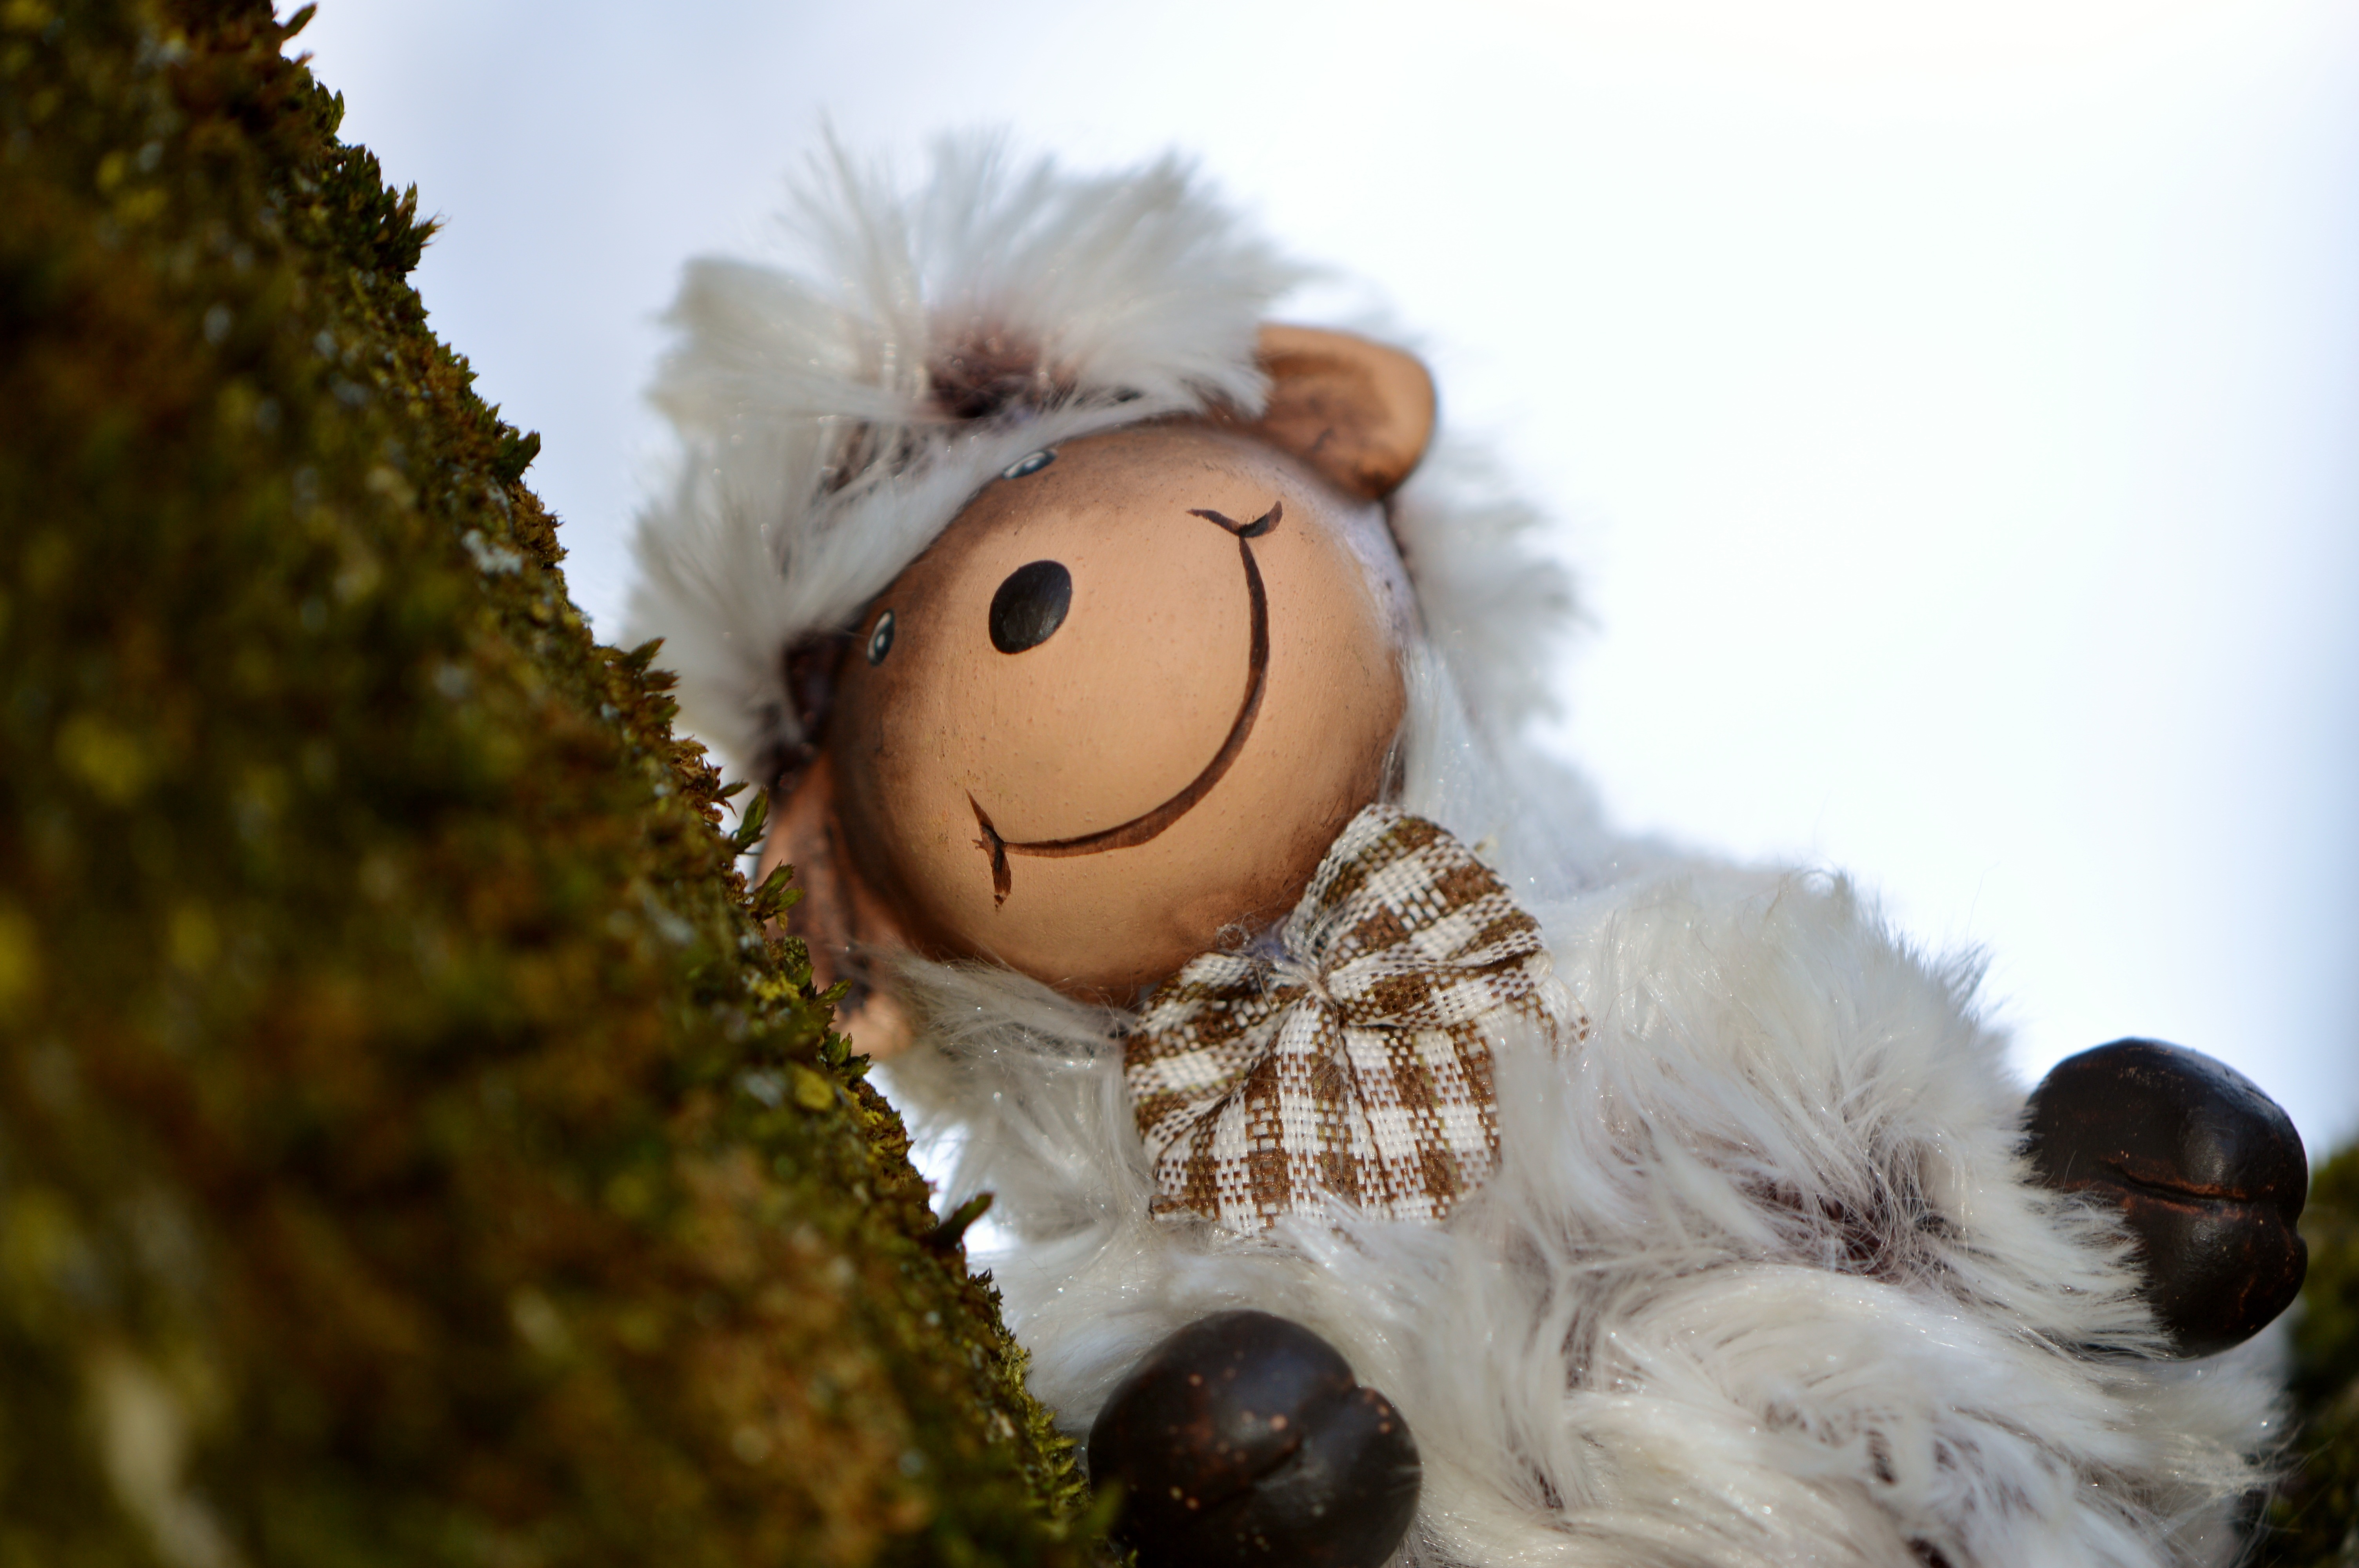
flower, cute, fur, sheep, child, toy, teddy bear, skin, funny, animal world, soft toy, stuffed toy